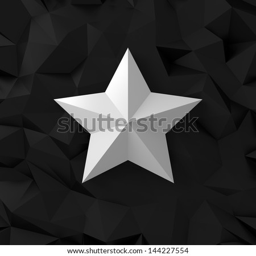
five - pointed star on the crumpled black background